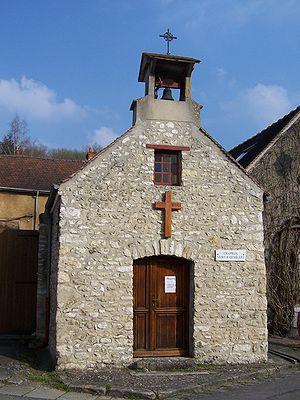
Chapelle d'Auffreville-Brasseuil (Yvelines, France)
Auffreville-Brasseuil est une commune française située dans le département des Yvelines en région Île-de-France.